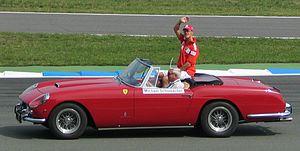
Les Ferrari 250 sont une série emblématique d'automobiles de course et de Grand Tourisme produites par le constructeur italien Ferrari du début des années 1950 au milieu des années 1960. Cette appellation fait directement référence à leur inhabituelle mais « prodigieuse mécanique » pour l'époque, un moteur V12 « Colombo » — du nom de son concepteur Gioacchino Colombo — d'une cylindrée unitaire de 250 cm³.
Résultats du Grand Prix d'Allemagne de Formule 1 2004 qui a eu lieu sur le circuit d'Hockenheim le 25 juillet.
La Ferrari 250 GT Cabriolet Pinin Farina, occasionnellement dénommée 250 GTC, est une sportive de prestige développée par le constructeur automobile italien Ferrari. Déclinaison « cabriolet » de la berlinette 250 GT, elle est dessinée par le Turinois Pinin Farina ; elle est de surcroît carrossée par ses soins, une exception pour Ferrari puisque c'est un autre carrossier, Scaglietti, qui s'en charge habituellement.